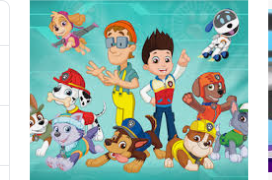
Portrait style: Cartoon Portrait